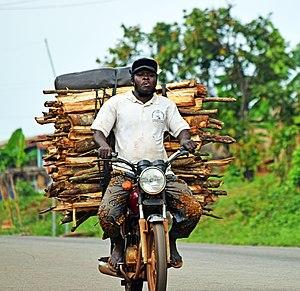
Transport de bois dans l'Ouémé. Photo prise sur la voie Adjohoun Ifangnin
L'Ouémé est un département situé au sud-est du Bénin. Il tire son nom du fleuve Ouémé qui le traverse pour se jeter dans le golfe du Bénin. La réforme administrative de 1999 a détaché le nord de l'ancien département de l'Ouémé pour former le nouveau département du Plateau.
Ifangni est une commune du sud-est du Bénin, chef-lieu de la commune du même nom et préfecture du département du Plateau.
Adjohoun est une commune du Bénin située dans le département de l'Ouémé, au sud du pays, à 32 km de Porto-Novo et à 62 km de Cotonou.